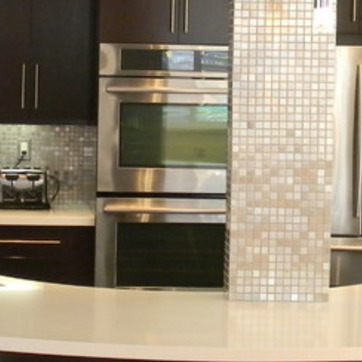
Material: metal